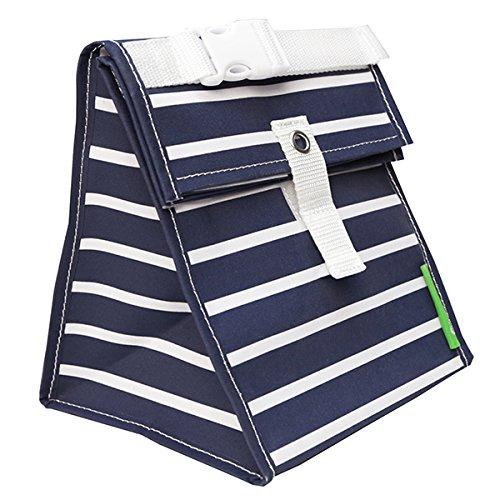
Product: Lunchskins LS4-TOTE-STRIPE-NAV Reusable Tote, Navy Blue Stripe
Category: Home & Kitchen | Kitchen & Dining | Storage & Organization | Travel & To-Go Food Containers | Lunch Bags
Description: Quick-drying, lightweight fabric.
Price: $10.99